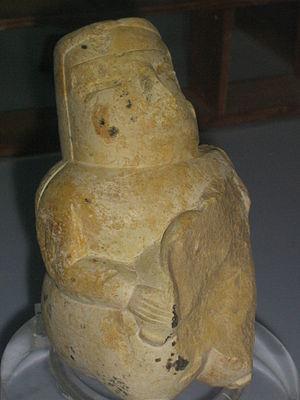
Les géants de Mont-Prama sont des statues en grès remontant à la période de l'histoire sarde dite de la culture nuragique. Découverts en 1974 par un agriculteur dans l'ouest de la Sardaigne, les fragments des statues ont été exhumés dans la localité de Mont'e Prama, sur le territoire de la commune de Cabras, dans la péninsule du Sinis une région de la province d'Oristano en Italie. D'une hauteur de 2 mètres à 2,5 mètres, elles auraient été taillées au plus tôt vers le Xᵉ siècle av. J.-C., même si cette datation fait débat, en particulier du fait de l'imprécision des premières fouilles. Les circonstances de leur destruction ne sont pas éclaircies et sont parfois mises en relation avec la prise de contrôle de la Sardaigne par les Carthaginois.